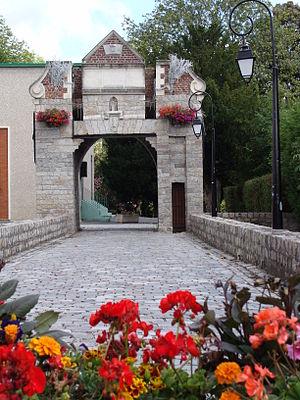
Entrée du Château de Lallaing
Cet article recense une partie des monuments historiques du Nord, en France.
La Maison d’Arenberg recouvre :
La Maison de Lalaing est une importante famille de la noblesse belge à laquelle appartiennent les Seigneurs de Lalaing. Issue de la Maison de Forest, originaire de Forest-sur-Marque, elle a donné de nombreux gouverneurs et généraux au service des souverains du Hainaut, ducs de Bourgogne puis rois d'Espagne, sept grands baillis de Hainaut, Stadhouders de Hollande, Zélande et Gueldre, et douze chevaliers de l'ordre de la Toison d'or. La famille actuelle vit encore en Belgique. Leur chateau, Château de Lalaing, se trouve à Zandberg.